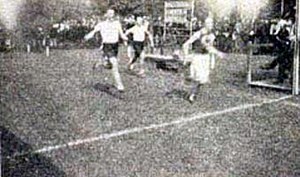
William Holland (atlet)
William Joseph Holland var en amerikansk atlet som deltog i OL 1900 i Paris.